Krupanj

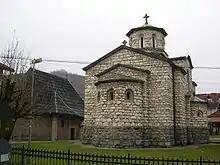
Church of Holy Ascension in the town center

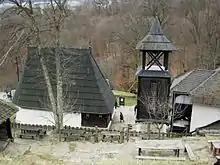
Good Creek Church at the town outskirts

Krupanj is a town and municipality located in the Mačva District of western Serbia. The municipality has a total population of 14,399 inhabitants, while the town has a population of 4,134 inhabitants (2022 census).